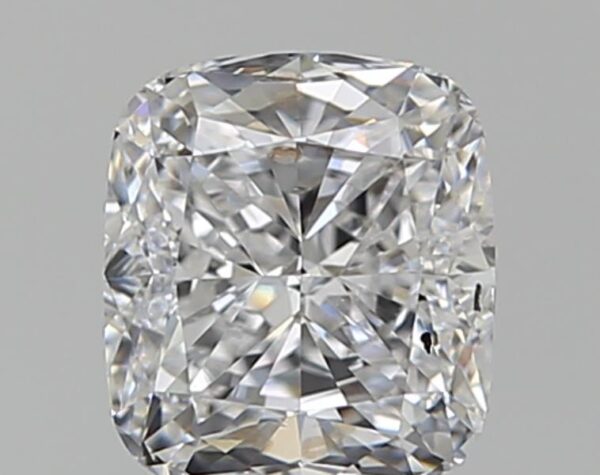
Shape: cushion
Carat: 1
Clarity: SI1
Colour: D
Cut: EX
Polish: EX
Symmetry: VG
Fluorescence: N
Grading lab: GIA
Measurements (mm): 5.95 x 5.24 x 3.65